East Anglia

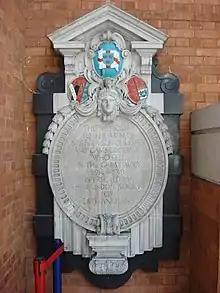
Memorial to East Anglians who died during the First World War in Liverpool Street Station. The memorial, erected by the London Society of East Anglians, displays the flag

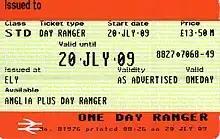
Anglia day ranger travel card

A shield of three golden crowns, placed two above one, on a blue background has been used as a symbol of East Anglia for centuries. The coat of arms was ascribed by medieval heralds to the Anglo-Saxon Kingdom of East Anglia and the Wuffingas dynasty which ruled it. The arms are effectively identical to the coat of arms of Sweden.